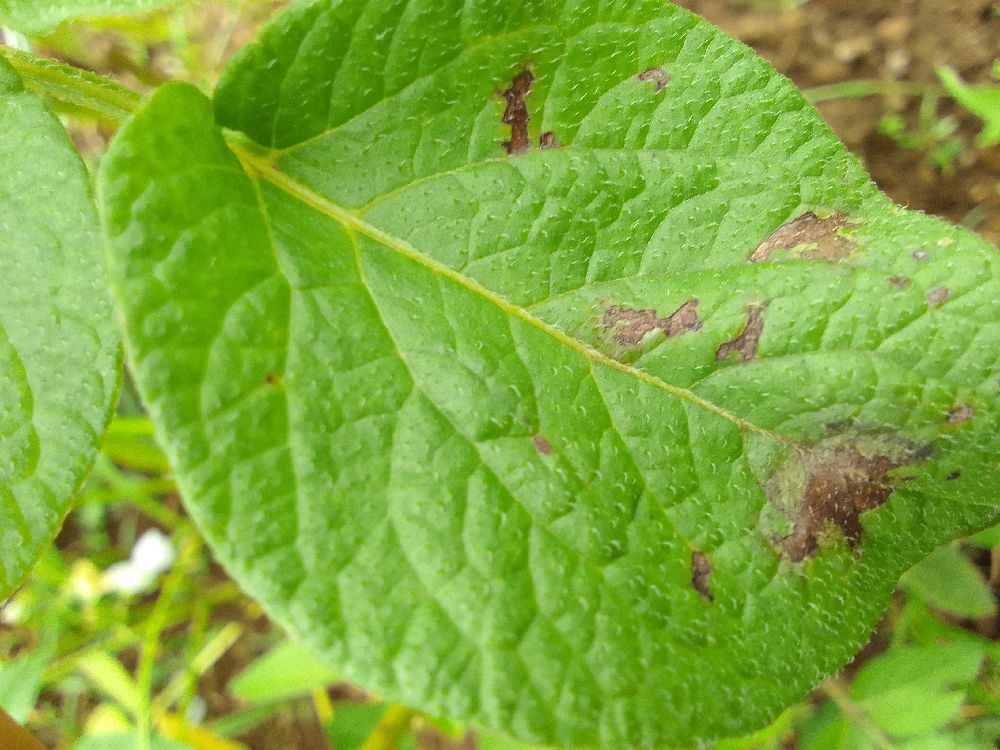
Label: Late blight